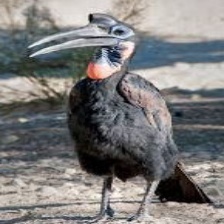
Species: ABYSSINIAN GROUND HORNBILL
Scientific name: BUCORVUS ABYSSINICUS
ImageNet parent category: hornbill